Marion Romanelli

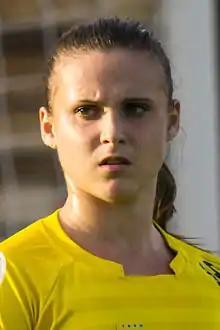

Marion Romanelli (born 24 July 1996) is a French football player.